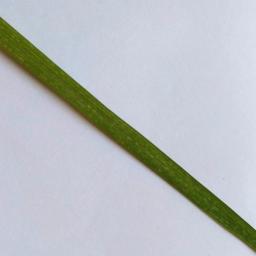
Label: Rice___Healthy